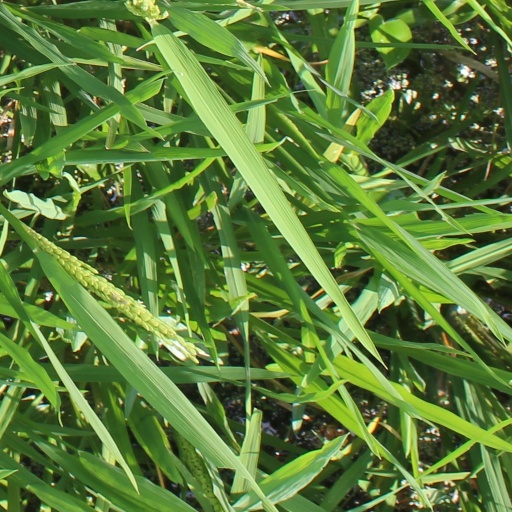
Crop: rice